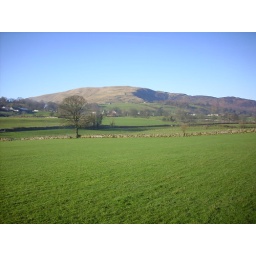
A green field in Yorkshire